Golden State Model Railroad Museum

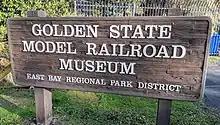
Sign for the Golden State Model Railroad Museum

The Golden State Model Railroad Museum is an operating model railroad exhibit located in Point Richmond, California, within the boundary of the Miller/Knox Regional Shoreline park. It is located in the Brickyard Cove area and features dozens of realistic city and country scenes, with trains from different eras running on several layouts in different scales. It is on the US National Register of Historic Places.